Canton of Schwyz

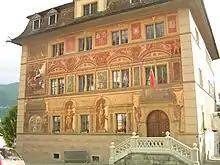
The Town Council House in Schwyz is also used for regular sessions of the Kantonsrat.

The cantonal constitution was rewritten in 2011. Before that, the constitution dates mainly from 1876, but was revised in 1898. Under the 1876/98 constitution, the legislature (Kantonsrat) is composed of members elected by a portion of the population and holds office for four years. Originally, each member of the Kantonsrat represented 600 people or a fraction thereof over 200 people. As the population has increased while the number of members has remained fixed at about 100, this has changed. , the 13 municipalities with the smallest population each elect one member of the Kantonsrat. The other 87 seats are divided between the remaining 17 municipalities based on population. The executive (Regierungsrat) consists of seven members who are elected by a popular vote, and hold office for four years. The two members of the federal Standerat and the four (three until 2003) of the federal Nationalrat are also chosen by a popular vote. In the case of all laws approved by the legislature and important financial measures there is a requirement for an "obligatory referendum". Two thousand citizens may claim a popular vote as to any decrees or resolutions of the legislature, and have also the right of "initiative" as to the revision of the cantonal constitution or as to legislative projects.